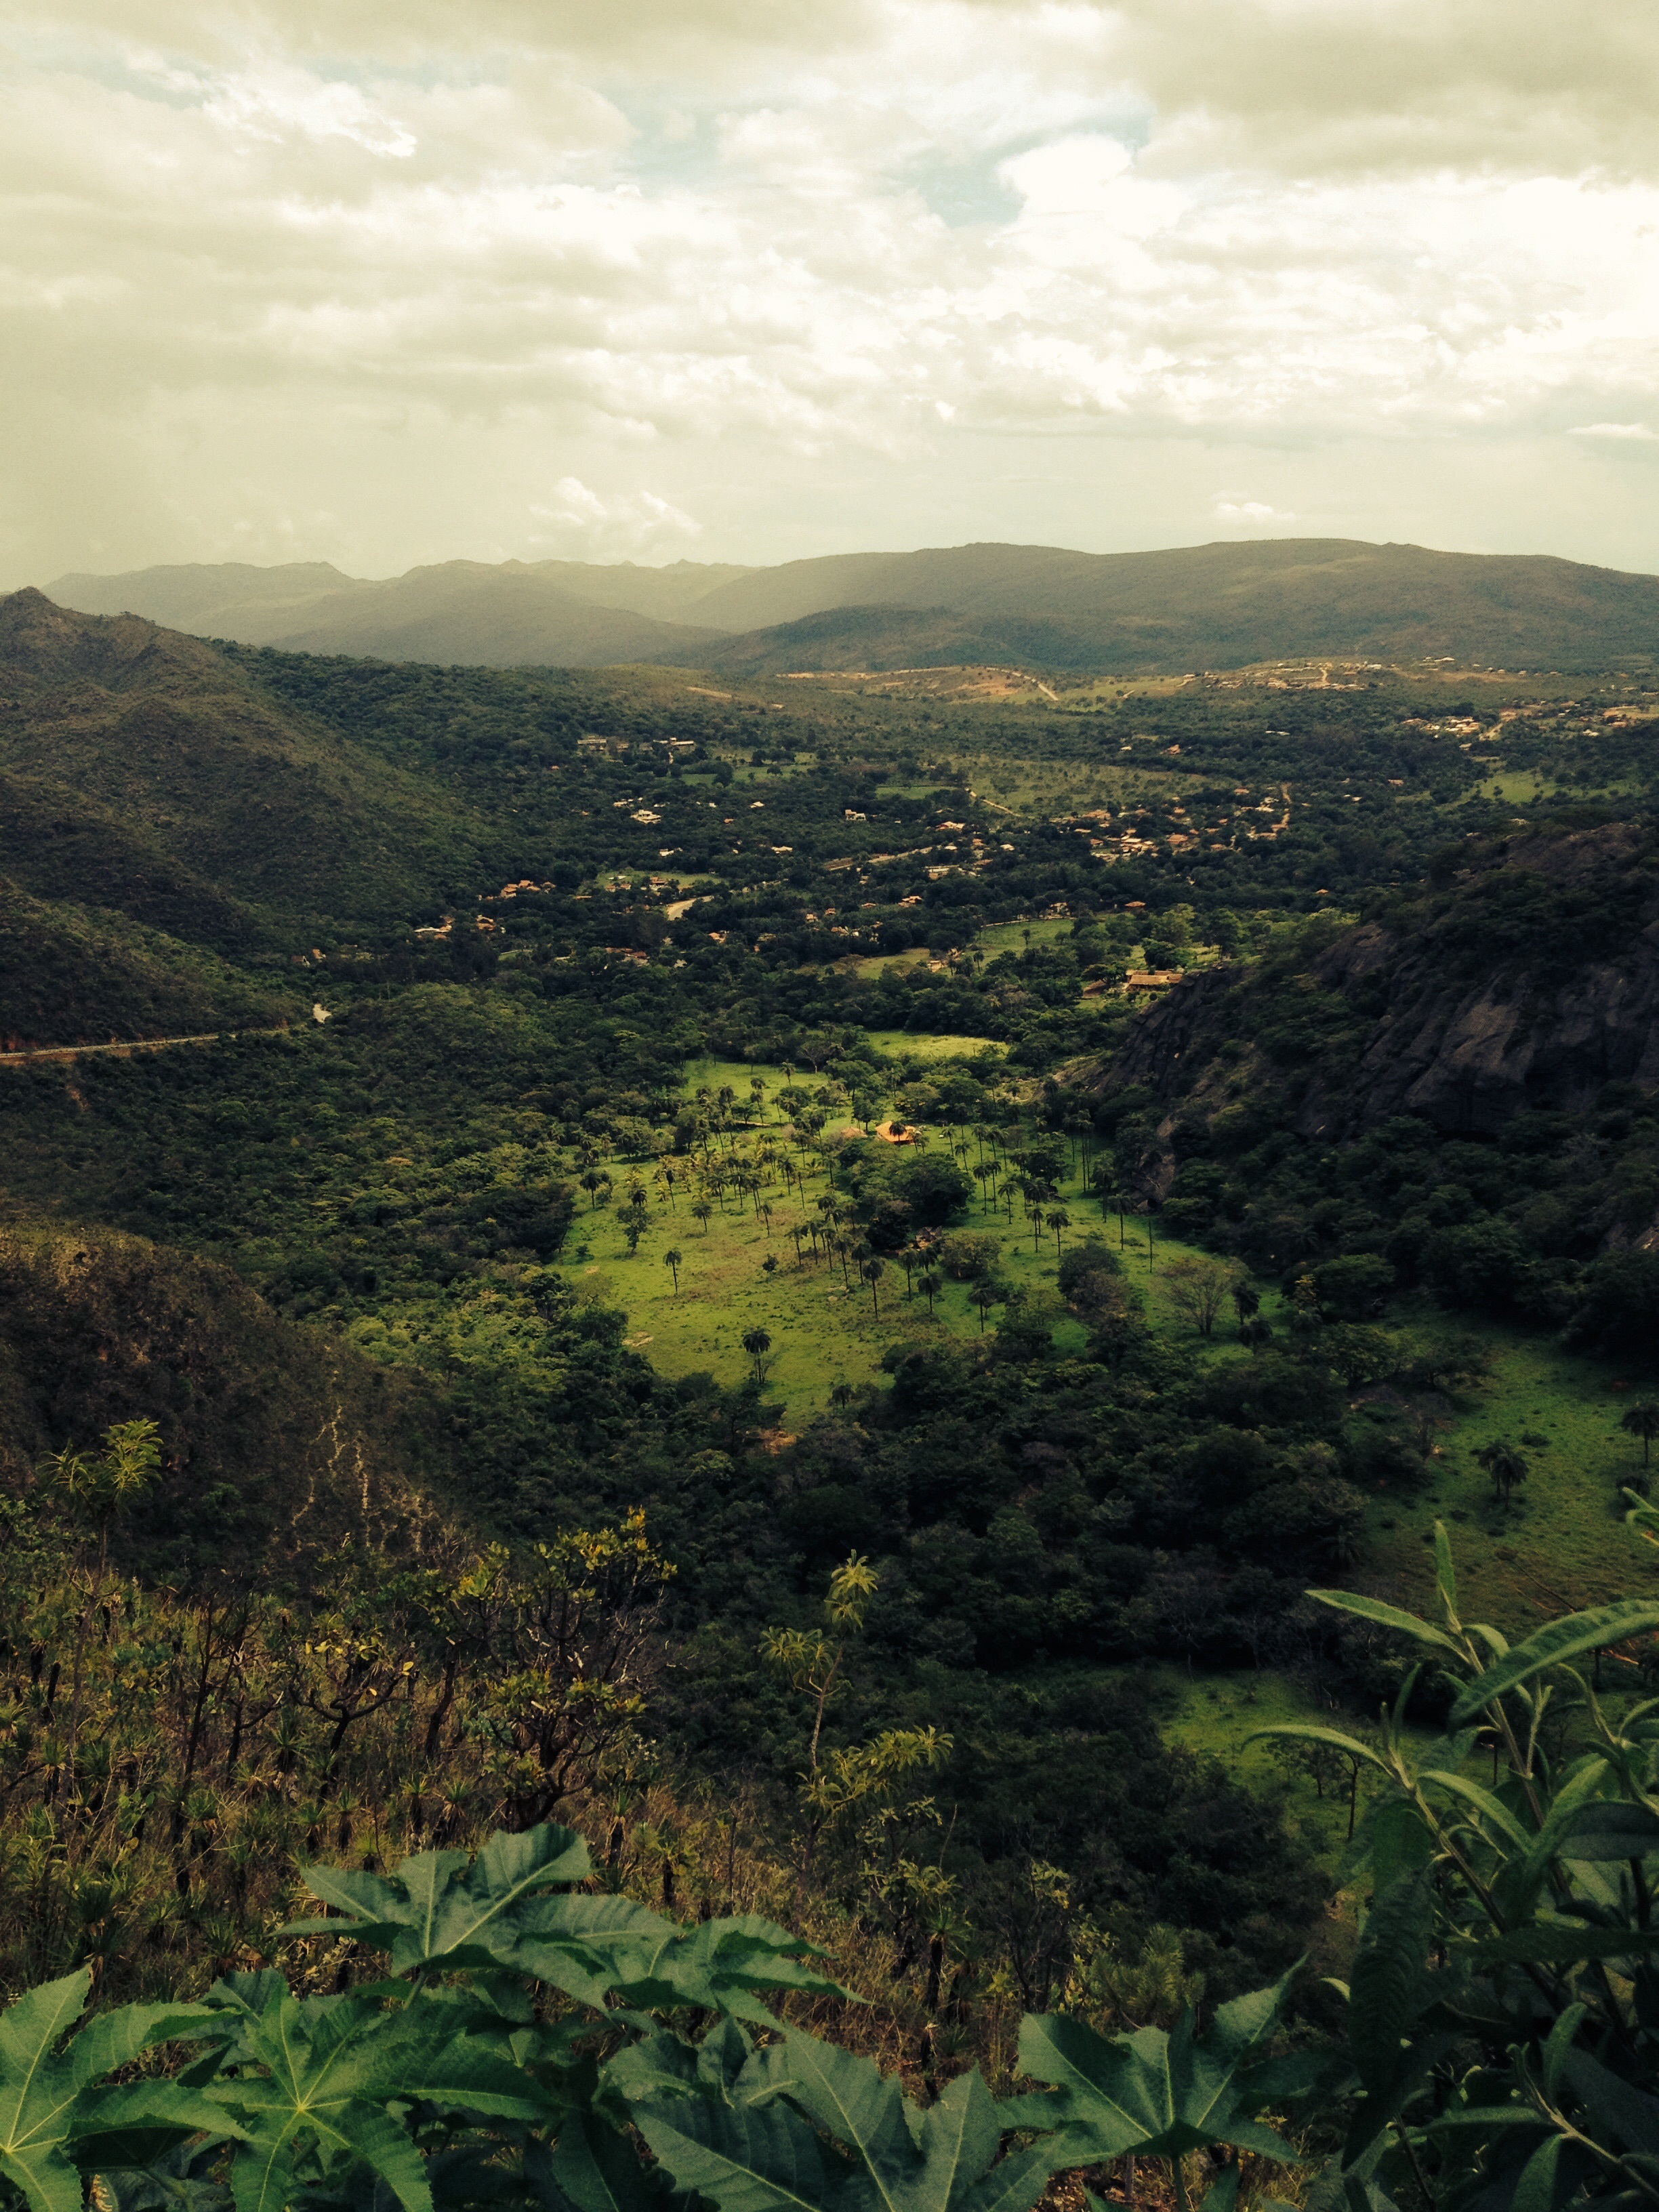
landscape, tree, nature, forest, grass, horizon, wilderness, mountain, cloud, field, sunlight, morning, leaf, hill, flower, valley, mountain range, tranquility, green, jungle, ride, vegetation, rainforest, plateau, habitat, ecosystem, serra, rural area, aerial photography, natural environment, geographical feature, atmospheric phenomenon, mountainous landforms